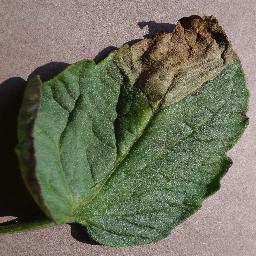
Label: Tomato___Late_blight